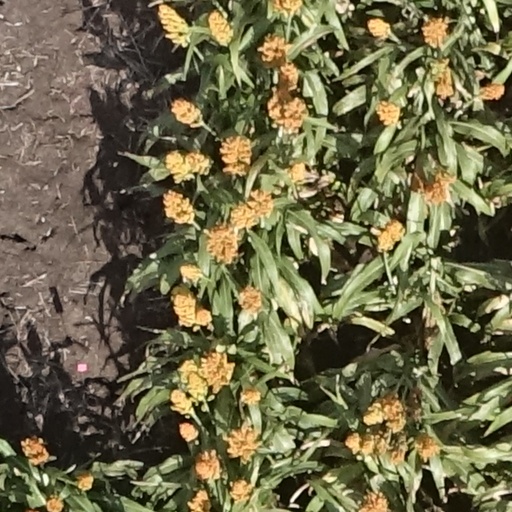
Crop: sorghum